Perceptions of the female body in medieval Europe

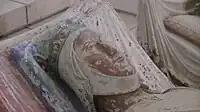

Part of the rationale over the subordinate nature of female bodies came from the Christian teachings that held Eve, and thus all women, accountable for the fallen state of humanity. The best of women were virgins, as "the construction of the female chaste body as a sign of fallen humanity's alienation from its own properly angelic nature" only furthered the gap between pure virgins and women of a lower tier who were virgins no longer.